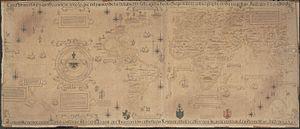
Le Padrón Real, connu également après le 2 août 1527 sous le nom de Padrón General, est la carte espagnole officielle et secrète utilisée comme modèle pour toutes les cartes présentes sur les navires espagnols pendant le XVIᵉ siècle. Elle est gardée à Séville à la Casa de Contratación. Les capitaines des navires doivent utiliser une copie de cette carte officiellement du gouvernement ou il risquent une amende de 50 doblas. La carte inclut probablement une carte à grande échelle accrochée au mur de l’ancien Alcazar de Séville. Les cartographes les plus célèbres à avoir contribué à cette carte sont Amerigo Vespucci, Diego Ribero, Sebastian Cabot, Alonso de Santa Cruz et Juan Lopez de Velasco.
Le Nouveau Monde est un terme désignant l'Amérique ainsi que l'Océanie, notamment l'Australie. Il fut utilisé au XVIᵉ siècle à propos de terres découvertes par les Européens au-delà de l'océan Atlantique, lorsqu'il devint évident que ce que l'on appelait jusque-là « les Indes occidentales » était en fait un continent, nouveau pour les Européens. Lequel sera finalement nommé « Amérique » par le cartographe Martin Waldseemüller, dans son planisphère de 1507 en l'honneur de l'explorateur Amerigo Vespucci.
Le fluor est décrit par Georgius Agricola.
Diego Ribero, connu également sous les noms de Diego de Ribero, Diego Rivero, Diego Ribeiro, ou Diego Ribeira, est un cartographe et explorateur espagnol, d'origine portugaise.